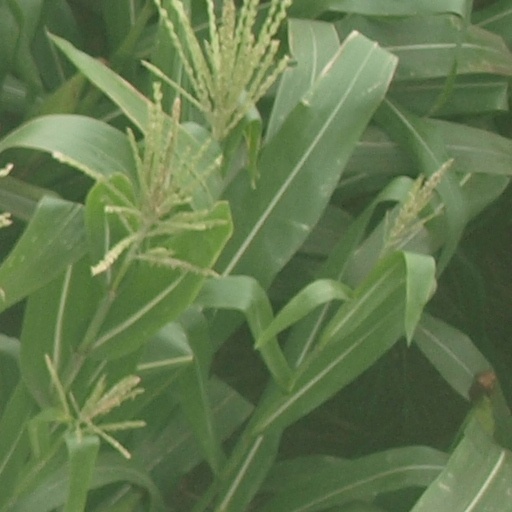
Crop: maize; corn